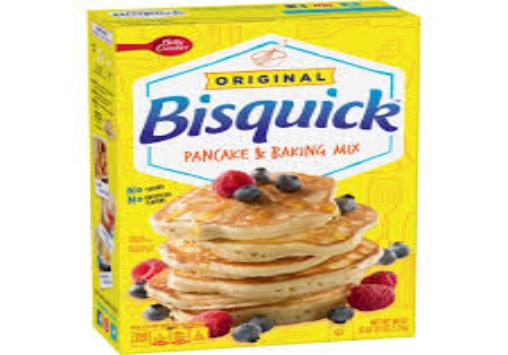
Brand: Bisquick
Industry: Food